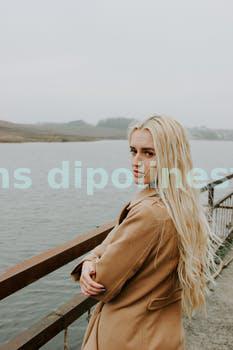
Label: Watermark